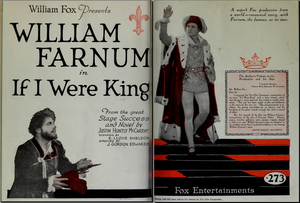
If I Were King est un film américain réalisé par J. Gordon Edwards, sorti en 1920.